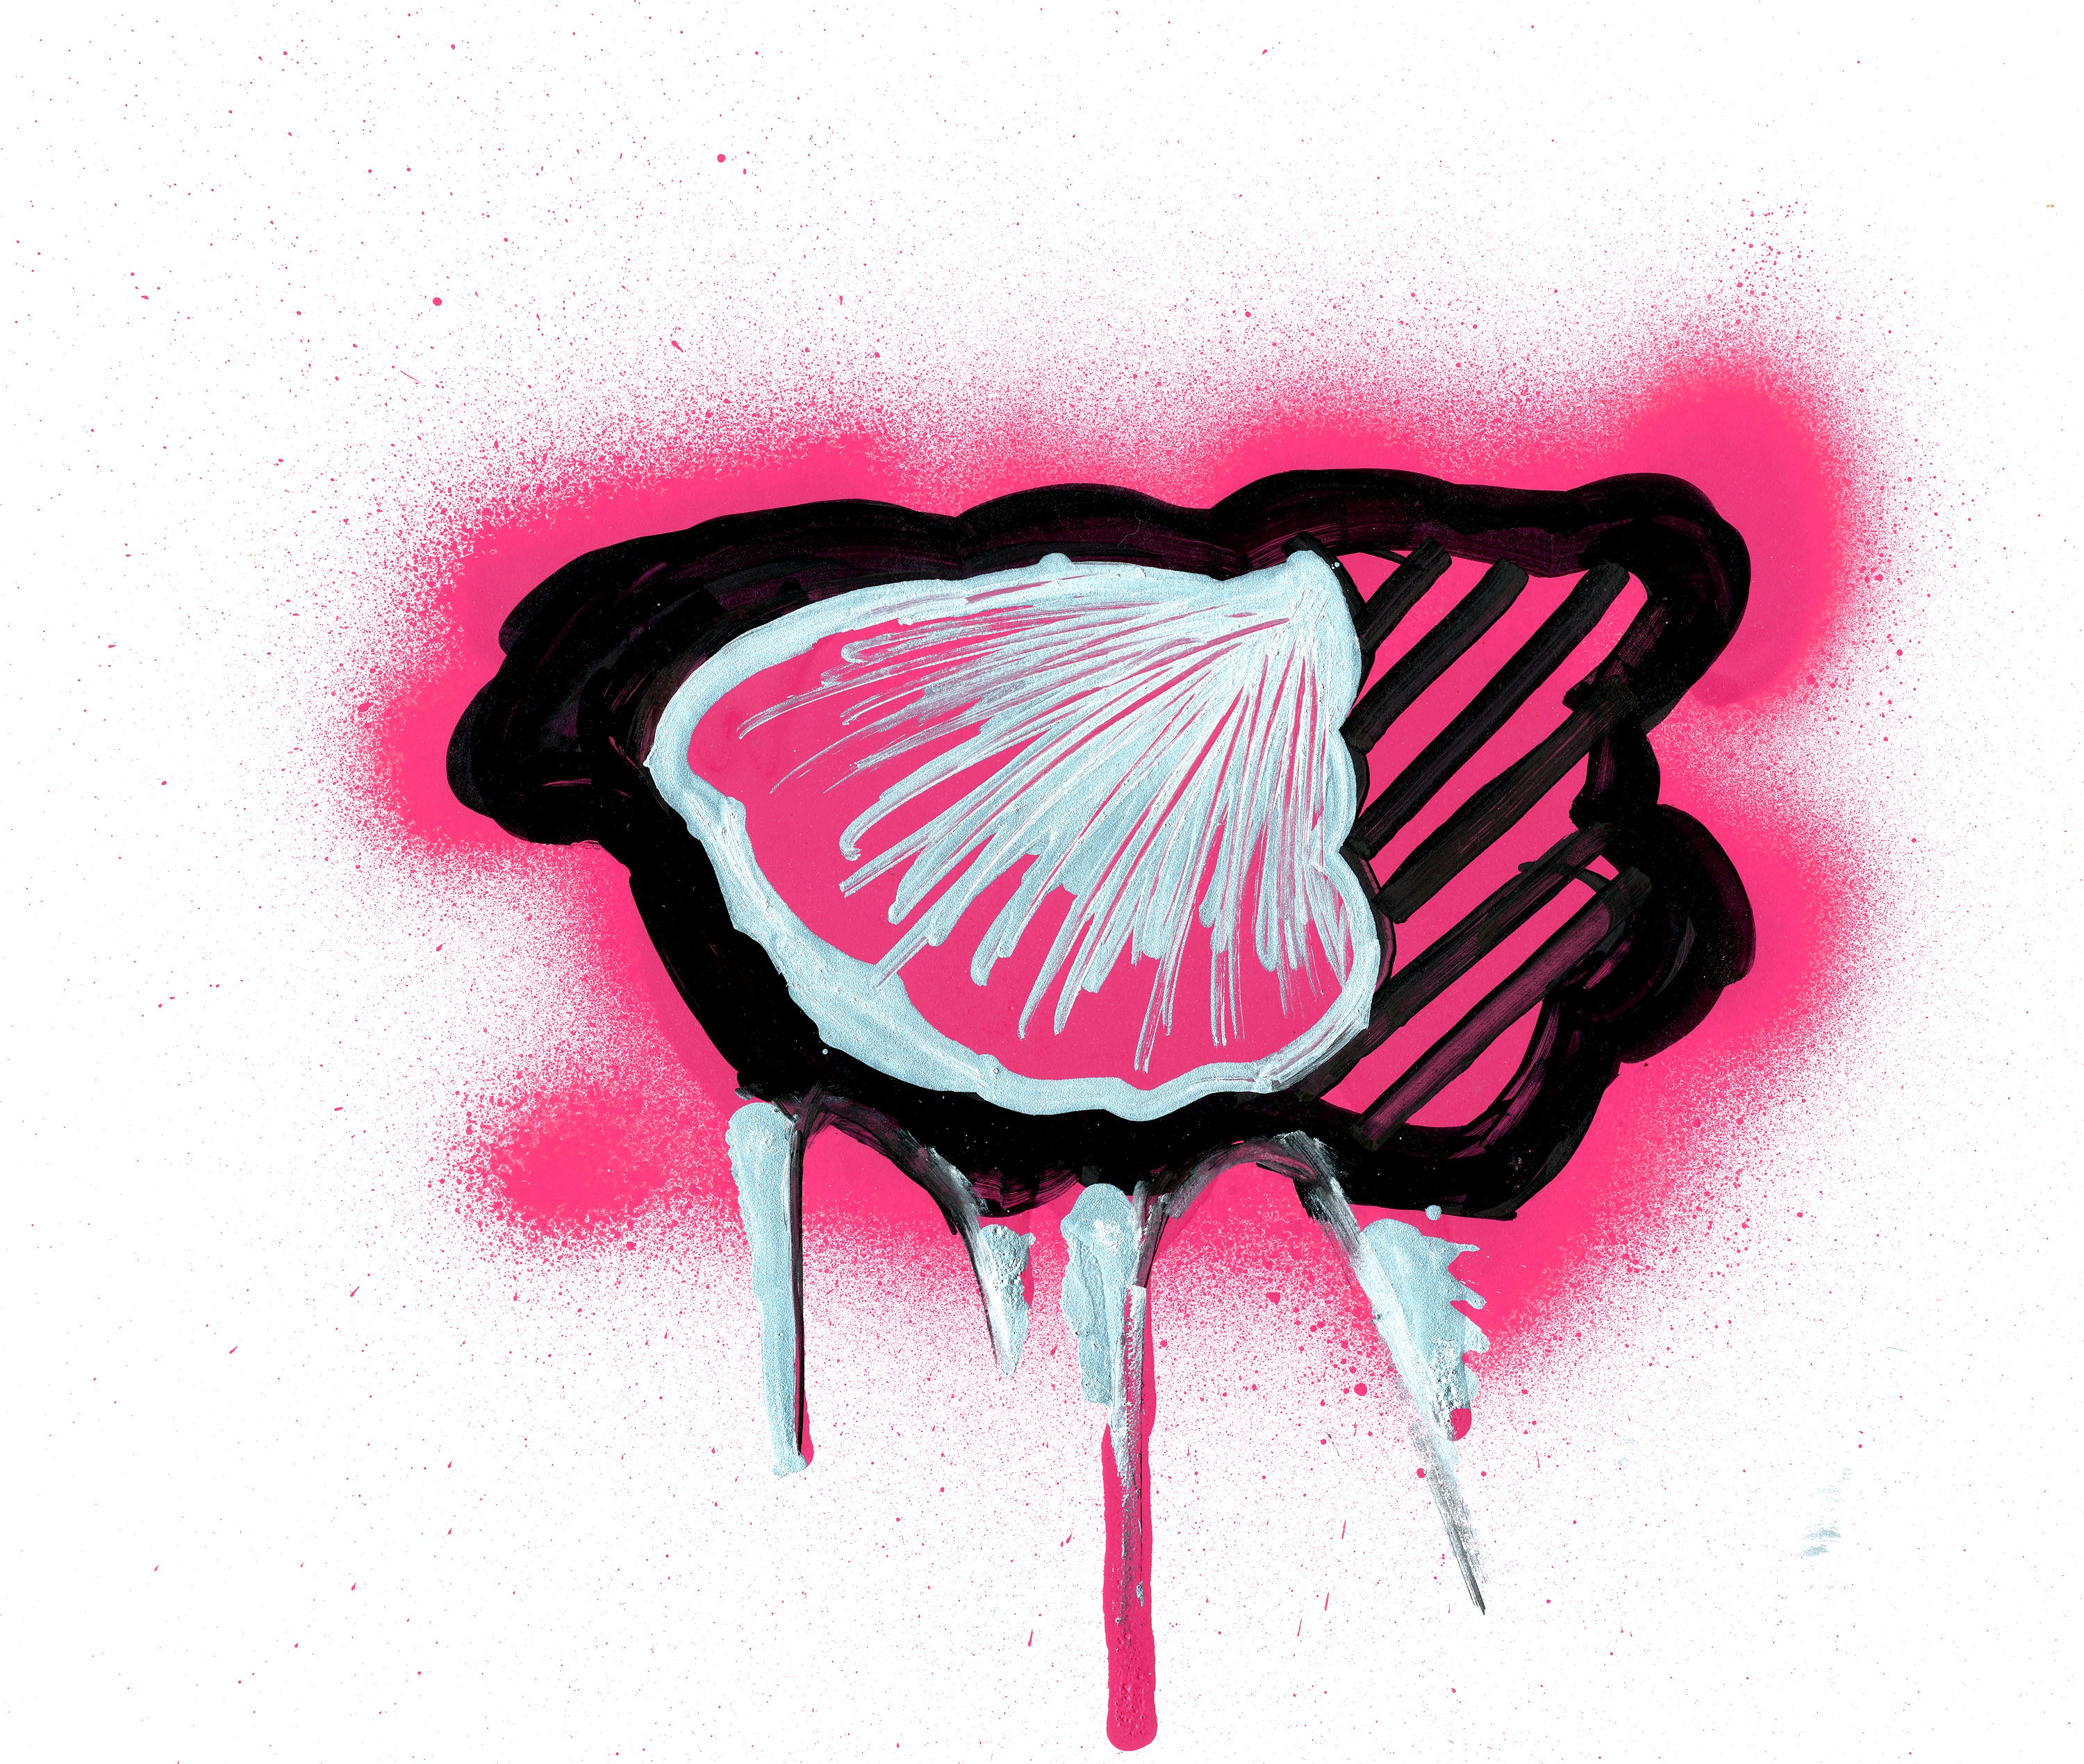
hand, bird, wing, white, heart, colorful, pink, human body, font, art, background, flamingo, sketch, drawing, illustration, logo, organ, magenta, water bird, cartoon, white background, abstrak